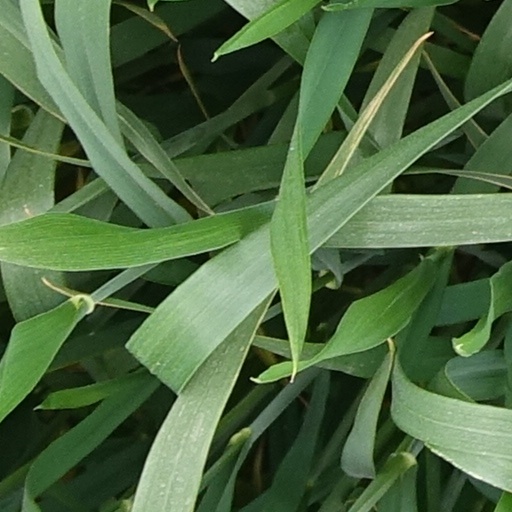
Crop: wheat